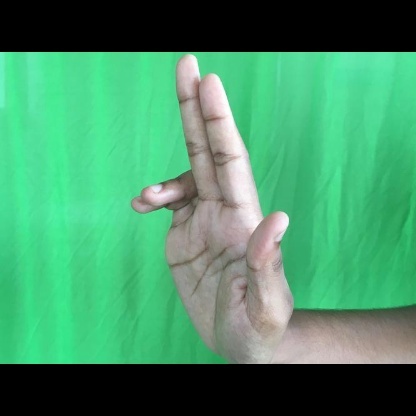
Mudra: Ardhapathaka